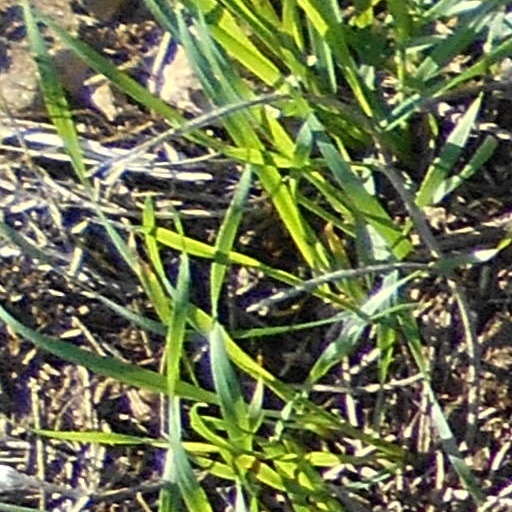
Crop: wheat